Molly Picon

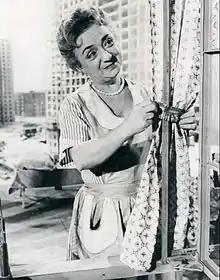
Picon, as Mrs. Bronson, in "Car 54, Where Are You?" episode, "Occupancy, August 1st" (1962)

Molly Picon (Malka Opiekun; February 28, 1898 – April 5, 1992) was an American actress of stage, screen, radio and television, as well as a lyricist and dramatic storyteller.